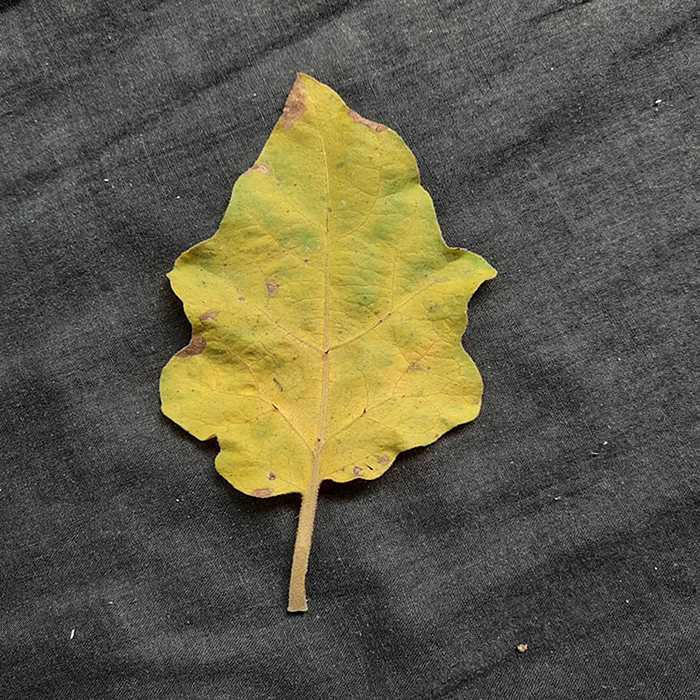
Plant: Eggplant
Label: Eggplant verticillium wilt